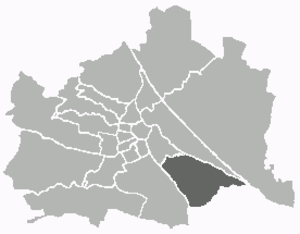
Simmering (Wien)
Simmering er den 11. af Wiens 23 bydele.